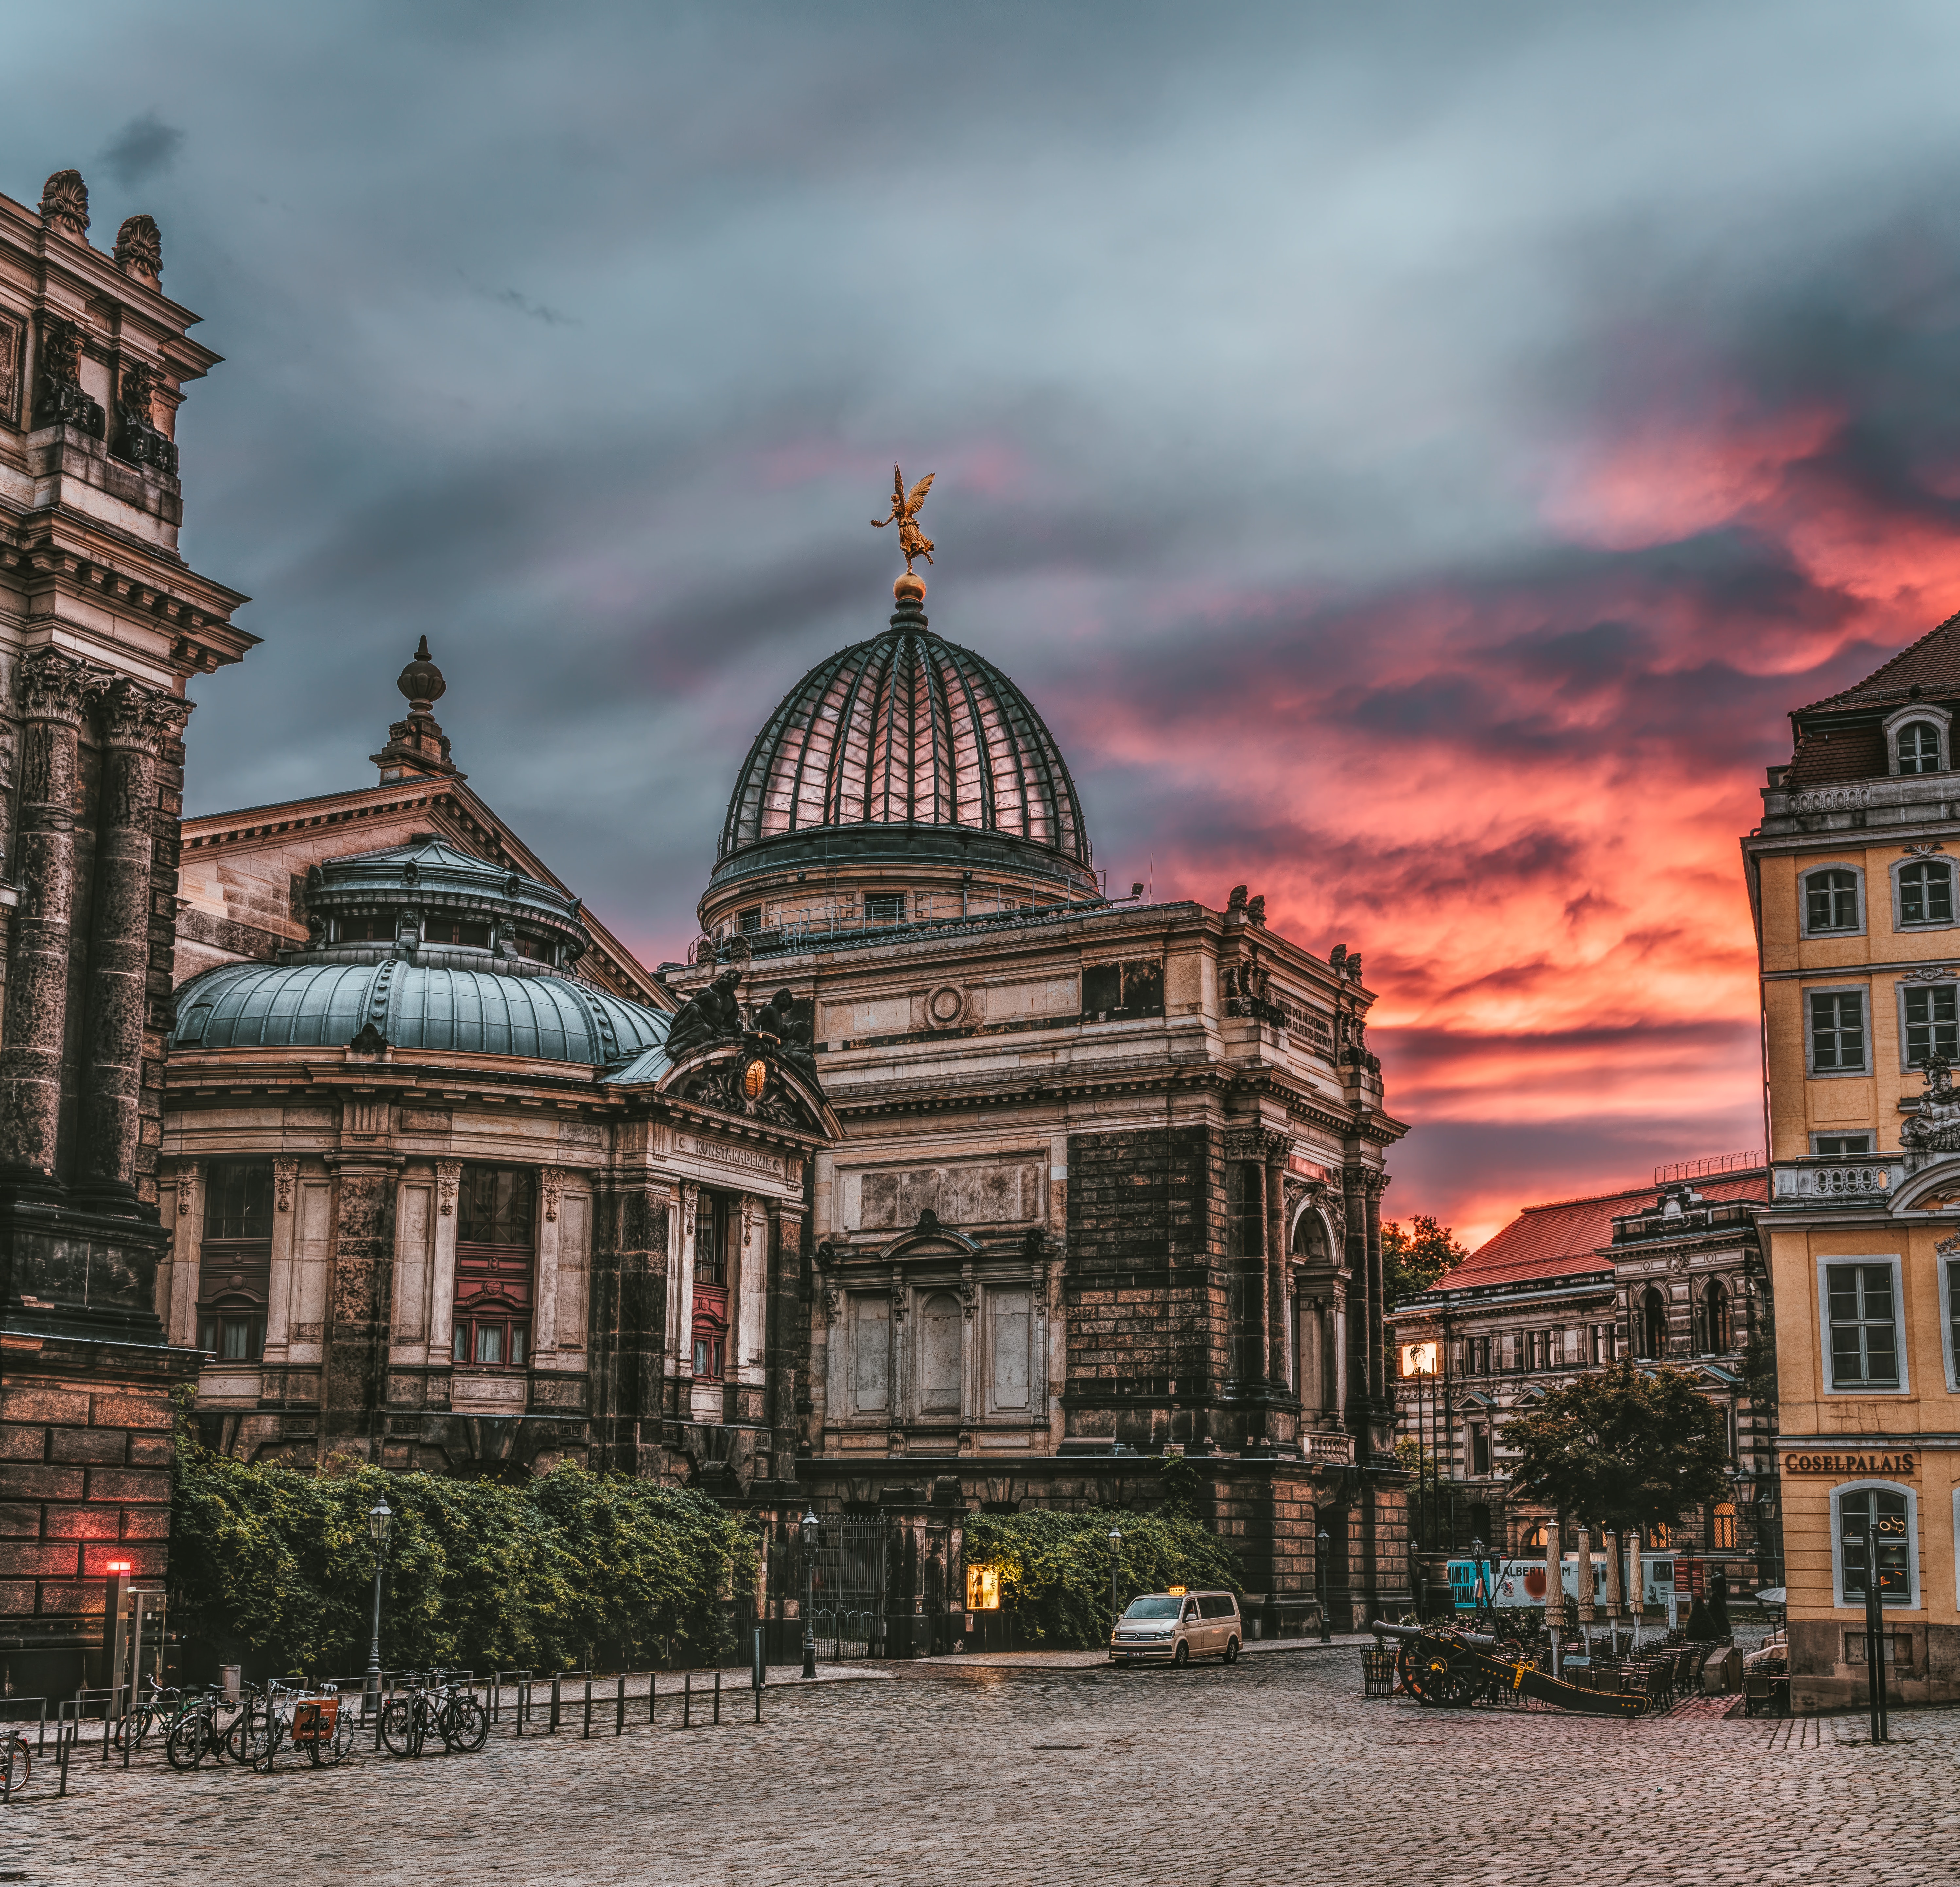
sky, landmark, urban area, building, metropolis, town, dome, city, cityscape, cloud, dusk, tourist attraction, architecture, evening, morning, metropolitan area, basilica, facade, cathedral, downtown, byzantine architecture, tree, place of worship, palace, church, medieval architecture, classical architecture, baptistery, house